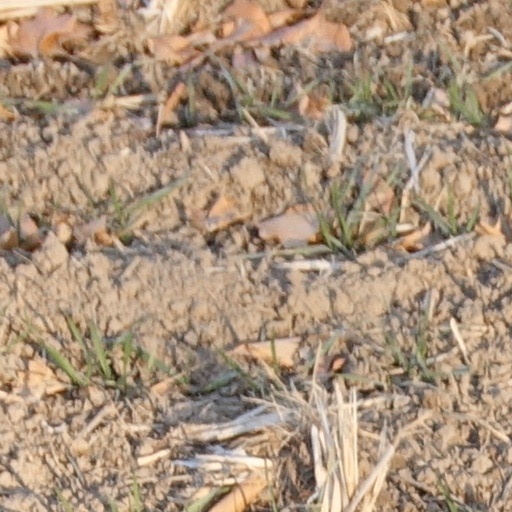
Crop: wheat